Line 2 (Wuhan Metro)

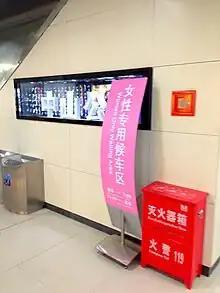
Female Waiting Area in Zhongshan Park station

Stations of Line 2 provides female only waiting area during hours of operation, following the example of Tokyo, Osaka, Nagoya, Tehran and Mexico City, to protect female riders from sexual harassment. Wuhan became the first city to set up female only waiting area in China.